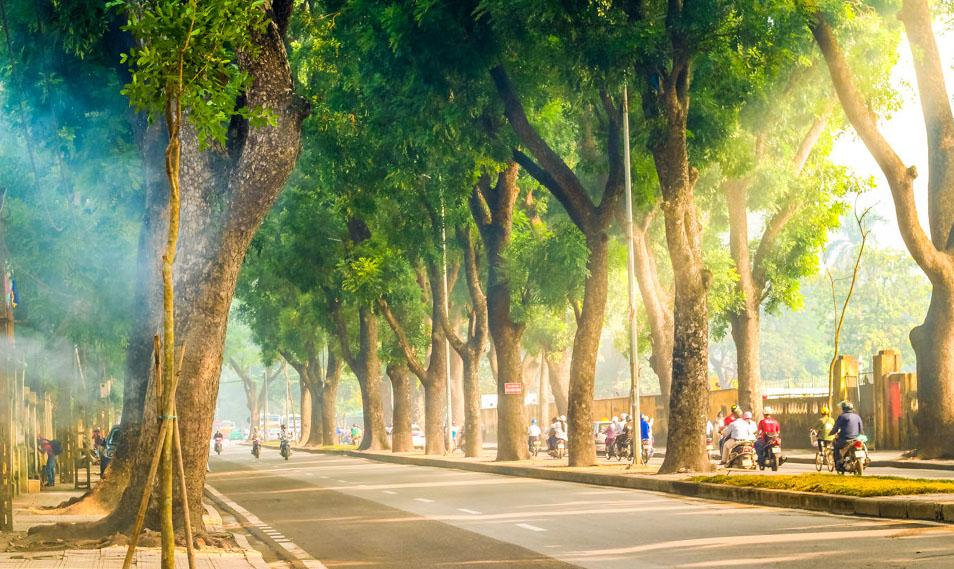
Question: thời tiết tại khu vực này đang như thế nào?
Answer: tại khu vực này trời đang nắng